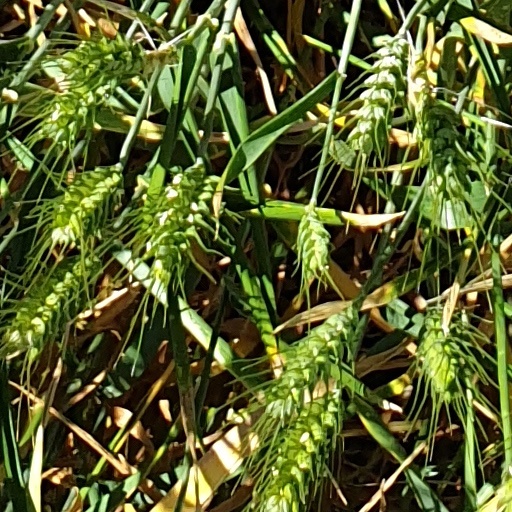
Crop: wheat